T. B. Simon Power Plant

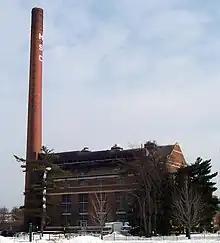
The former Shaw Lane plant in 2005, showing the "MSC" smokestack

Shaw Lane was deactivated as a power plant in 1975, though it continued to house an electrical substation. The plant's smokestack bearing the letters "MSC" (for Michigan State College) was a campus landmark until its demolition in 2011. The remainder of the plant's structure was converted to a new STEM Teaching and Learning Facility, opening in 2021.